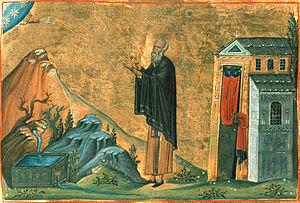
L’anagnorisis est proprement l'action de reconnaître ou la « reconnaissance », c'est-à-dire la découverte tardive d'une identité que l'on n'a pas su percevoir de prime abord ; elle est le moment décisif de ce que la narratologie moderne appelle la scène de reconnaissance. Le mot français « anagnorisis » n'est rien d'autre que le calque du grec ancien ἀναγνώρισις / anagnôrisis, substantif souvent remplacé, à partir de l'époque hellénistique, par son doublet masculin ἀναγνωρισμός / anagnôrismos; les deux termes sont dérivés du verbe ἀναγνωρίζειν / anagnôrizein « reconnaître », et ont pour quasi-synonyme ἐπίγνωσις / epignôsis, du verbe ἐπιγινώσκειν / epiginôskein. L'équivalent latin du grec ἀναγνώρισις ou ἀναγνωρισμός est recognitio, ou son synonyme moins courant agnitio.